Trinity United Methodist Church (Athens, Tennessee)

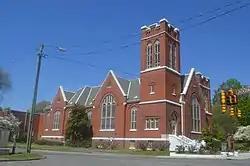
Western side and front

Trinity United Methodist Church is a historic Methodist church in Athens, McMinn County, Tennessee.